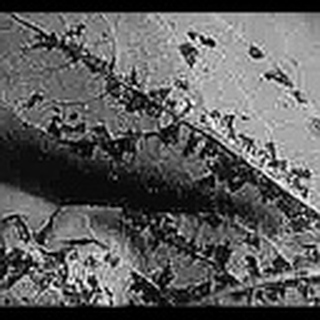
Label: cotton_bacterial_blight